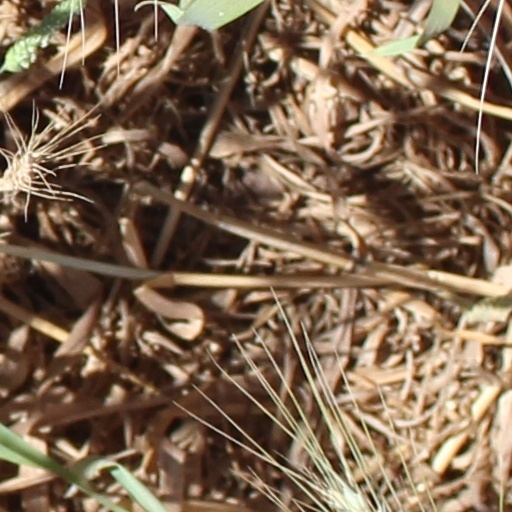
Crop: wheat